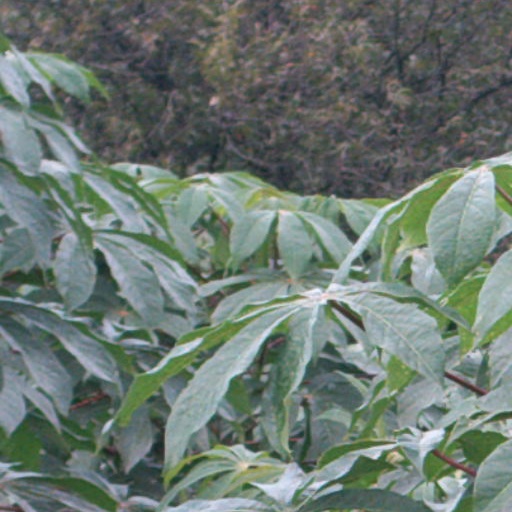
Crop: cassava